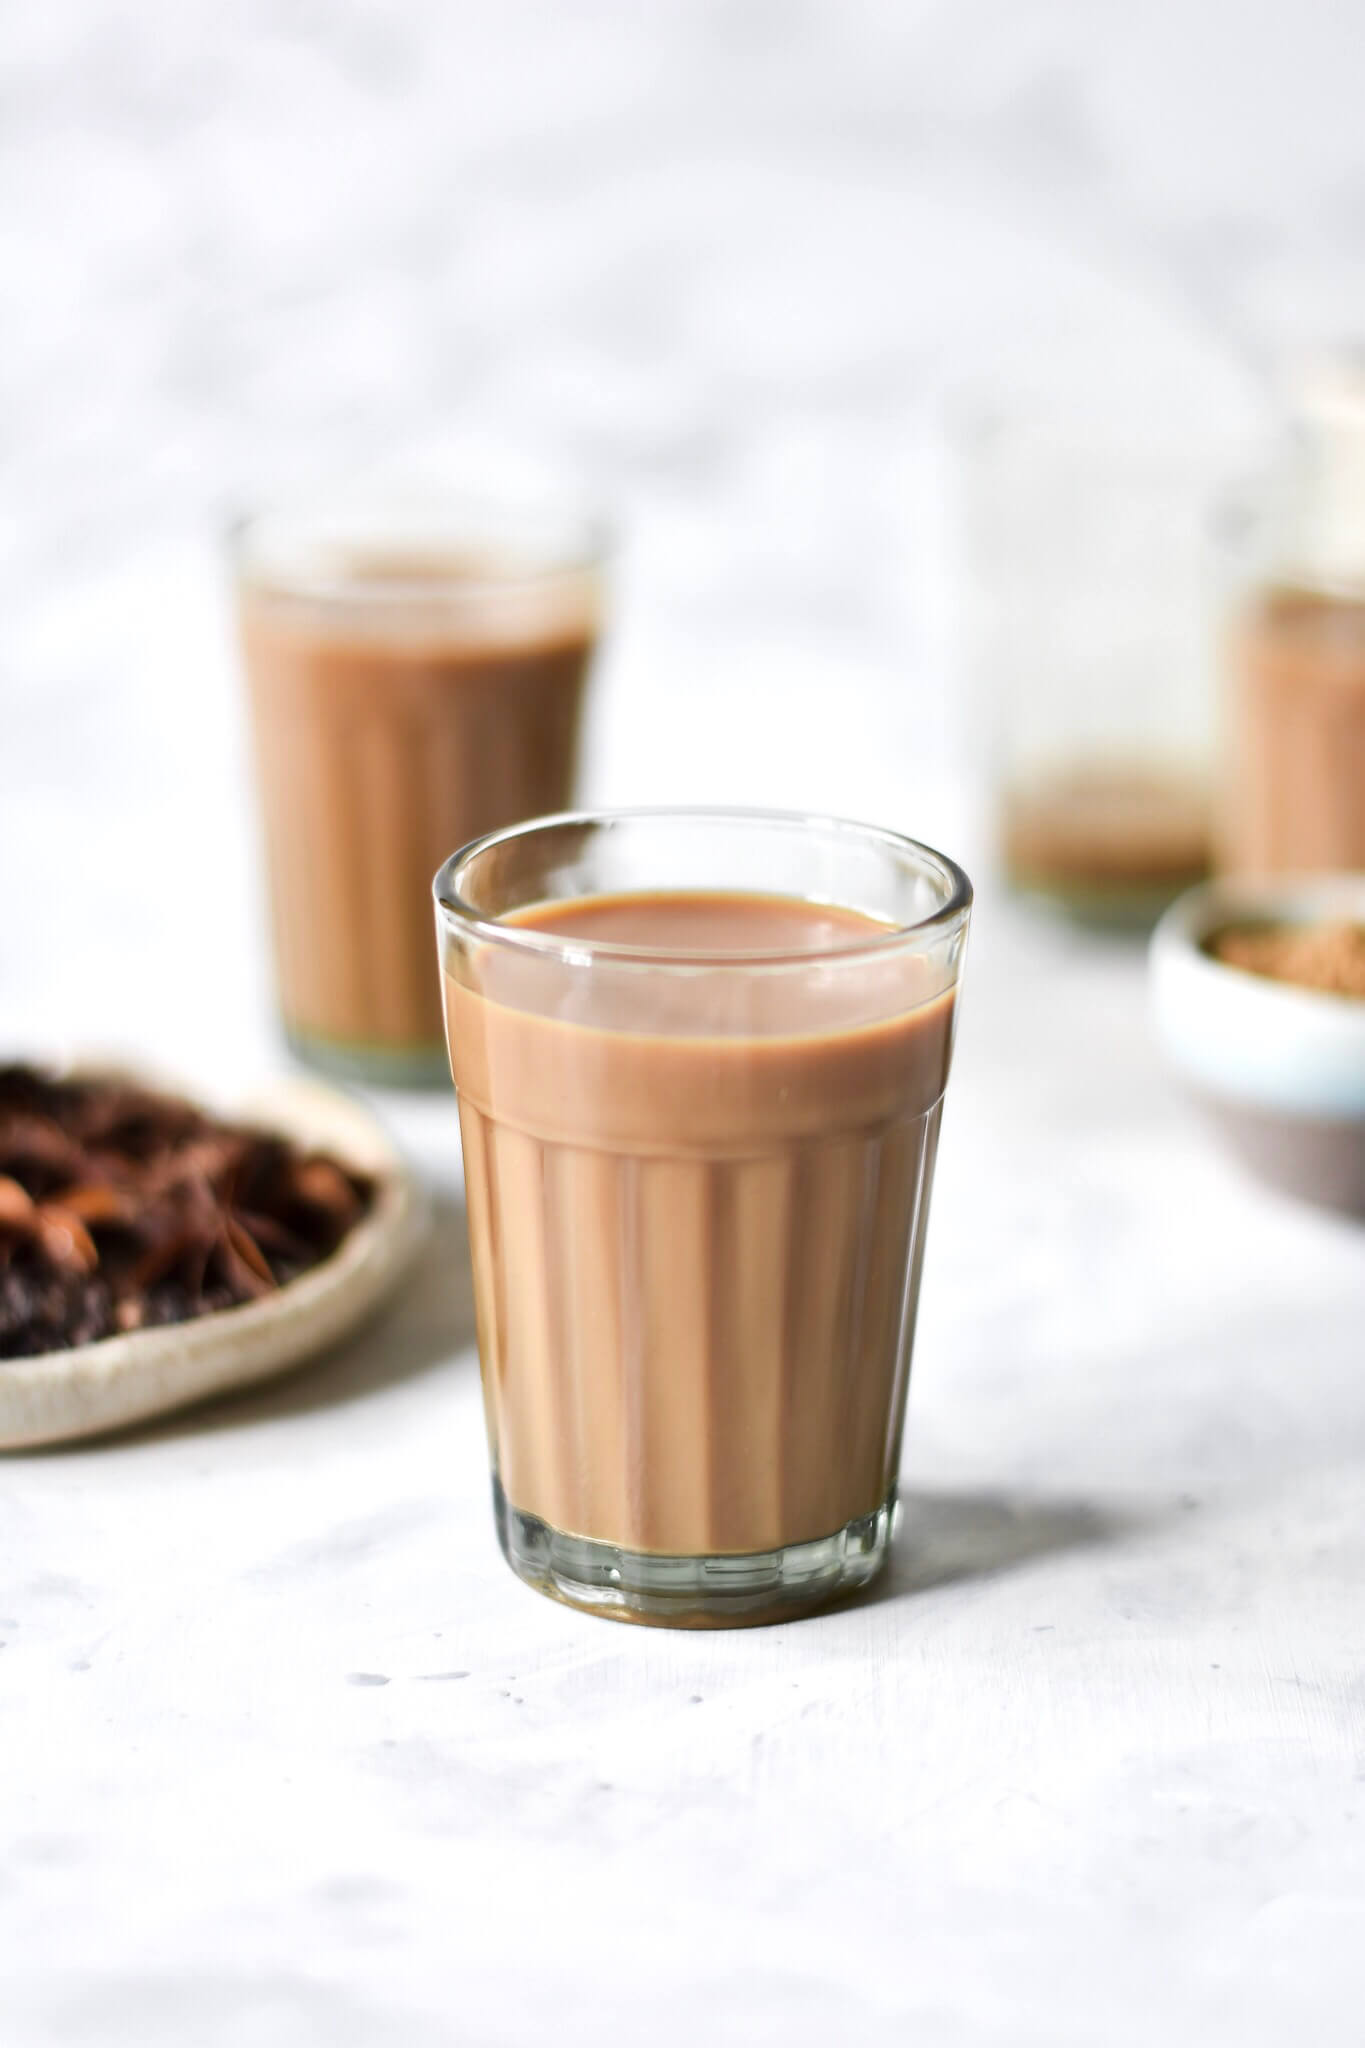
Dish: chai